French Rarebit

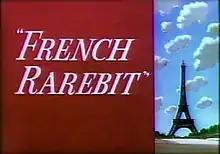
Title card for "French Rarebit"

French Rarebit is a 1951 Warner Bros. "Merrie Melodies" animated short, directed by Robert McKimson and written by Tedd Pierce. Released June 30, 1951, the cartoon features Bugs Bunny. The title is a play on "Welsh rarebit", which is also known as "Welsh rabbit".